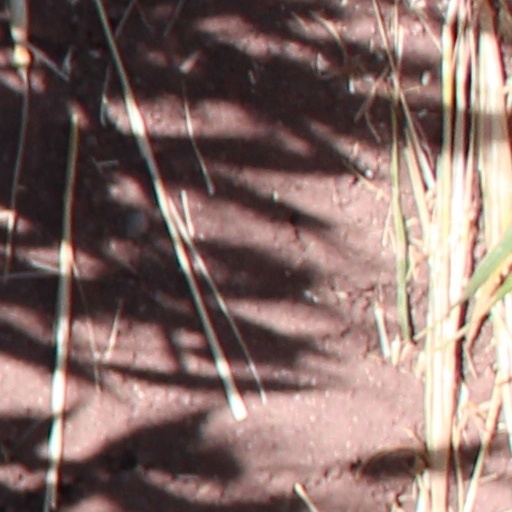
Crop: wheat